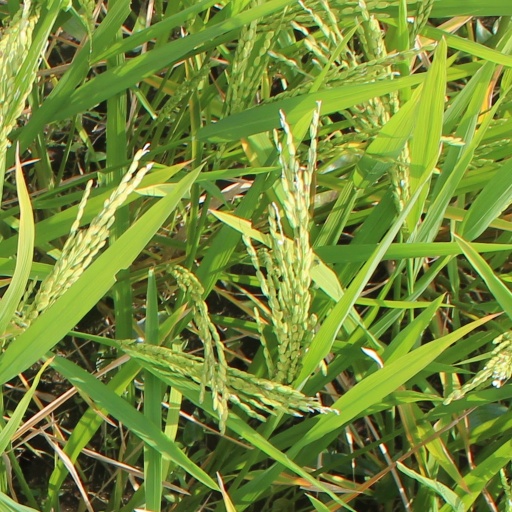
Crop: rice